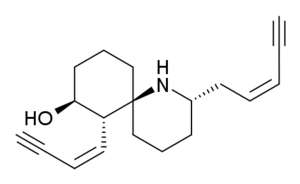
L'histrionicotoxine est un alcaloïde neurotoxique présent en quantité notable dans la peau de certaines grenouilles, notamment celle d'Oophaga histrionica.